Hibernian F.C.

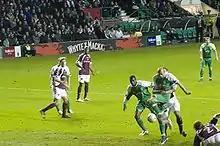
Rob Jones scores a goal for Hibs against Hearts in 2006.

Hibs played on The Meadows for the first two years of their history, before moving to grounds in Newington (Mayfield Park) and Bonnington Road, Leith (Powderhall), in different spells between 1877 and 1879. After the lease on Mayfield Park expired, Hibs moved to a ground known as Hibernian Park, on what is now Bothwell Street in Leith. Hibs failed to secure the ground lease and a builder started constructing houses on the site in 1890. Hibs obtained a lease on a site that is now known as Easter Road in 1892 and have played their home matches there since February 1893.